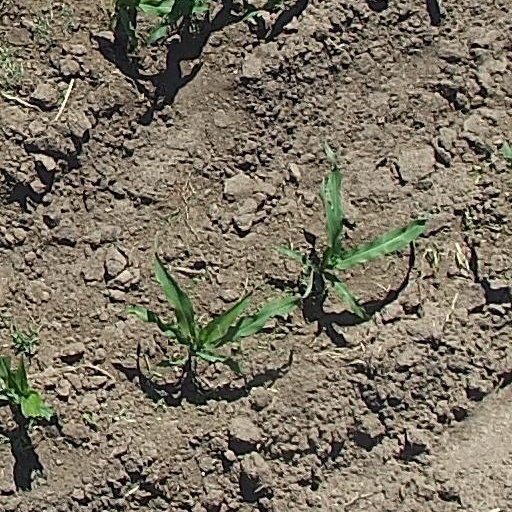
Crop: maize; corn